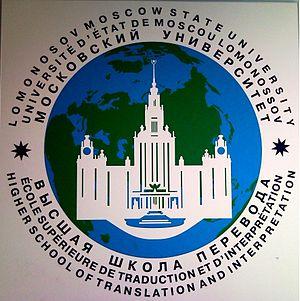
L’École supérieure de traduction et d’interprétation est la 33ᵉ faculté de la plus ancienne université classique russe, l’Université d'État de Moscou. Cette faculté a été créée en 2005.